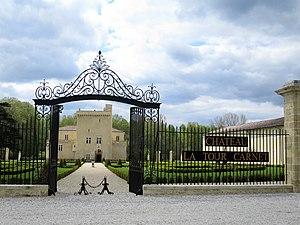
Entrée du Château La Tour Carnet
Le château La Tour Carnet, est un domaine viticole situé à Saint-Laurent-Médoc en Gironde. Situé en AOC haut-médoc, il est classé quatrième grand cru dans la classification officielle des vins de Bordeaux de 1855.